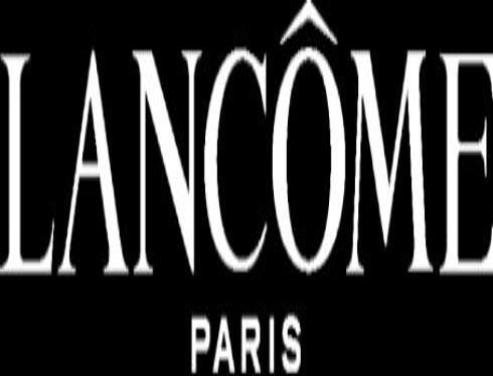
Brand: lancome
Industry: Necessities